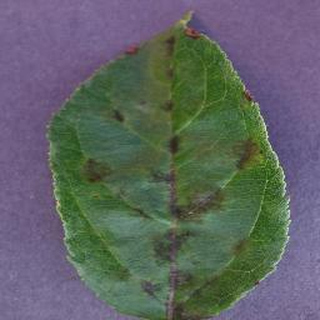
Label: apple_apple_scab